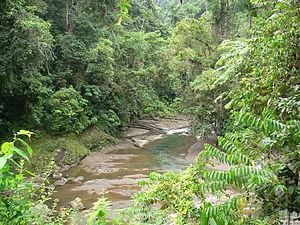
Le Costa Rica compte 26 parcs nationaux, gérés par le SINAC, un département du ministère de l'environnement et de l'énergie du Costa Rica. Le pays a créé son premier parc national, le Parc national du Volcán Irazú en 1955.